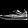
Label: Sneaker